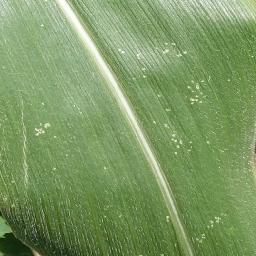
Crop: corn
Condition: (maize)_healthy